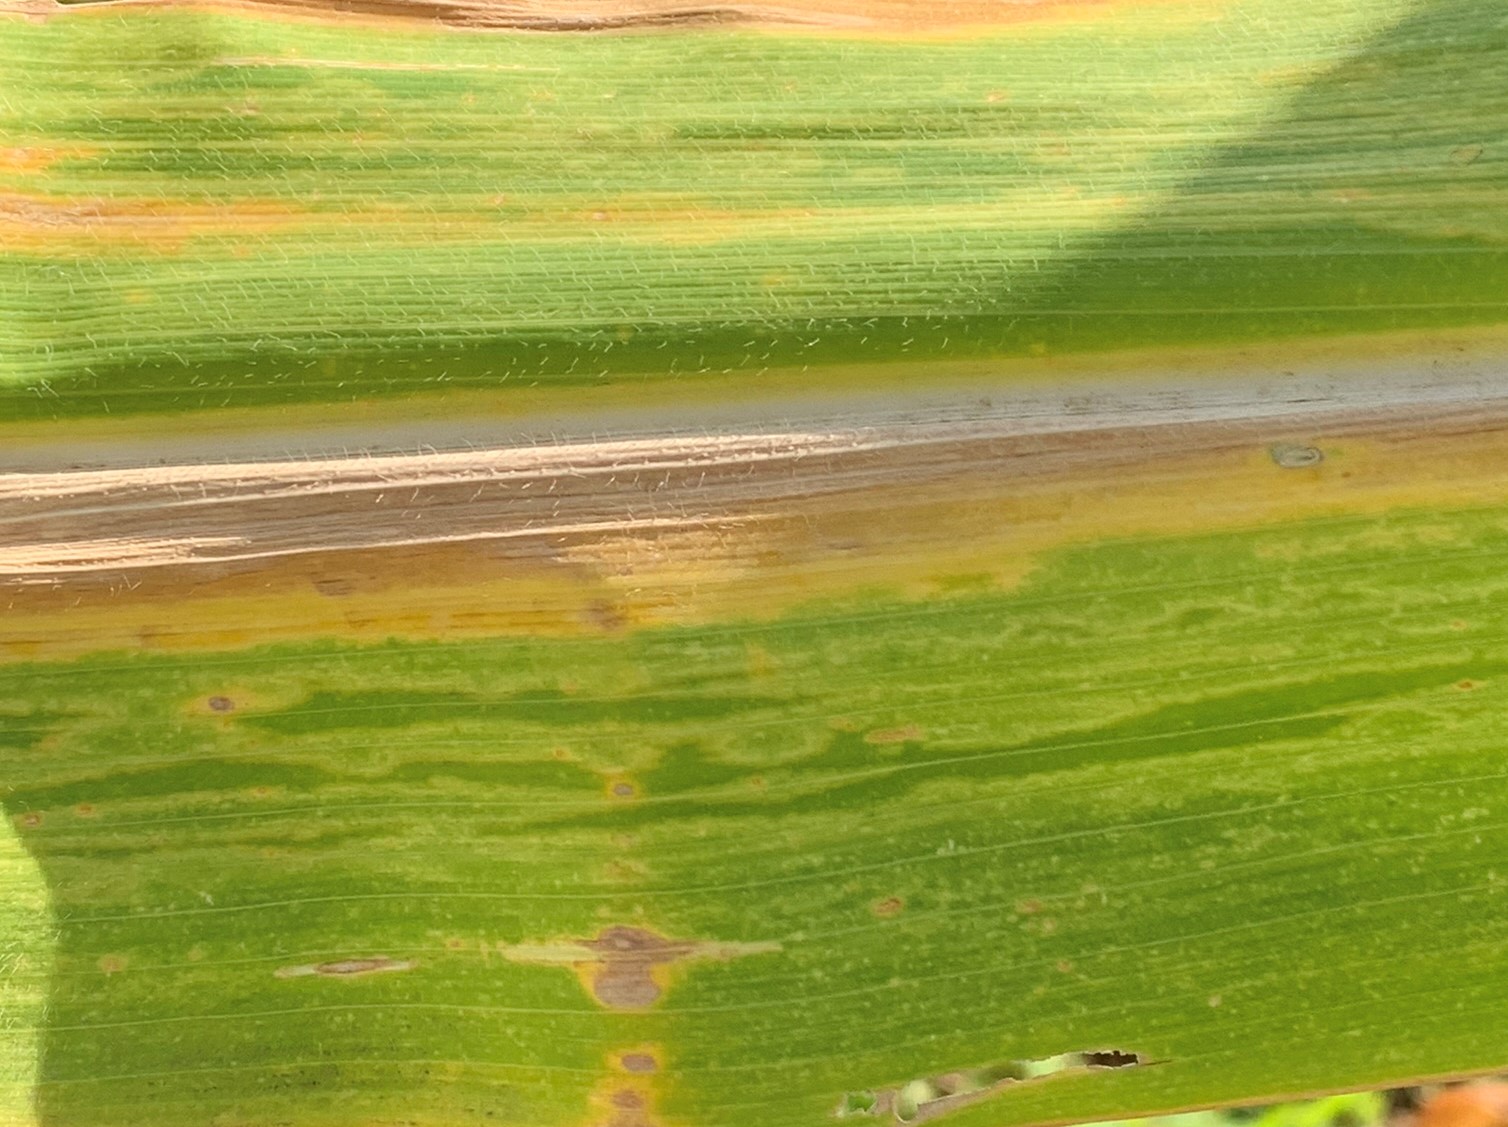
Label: MLN